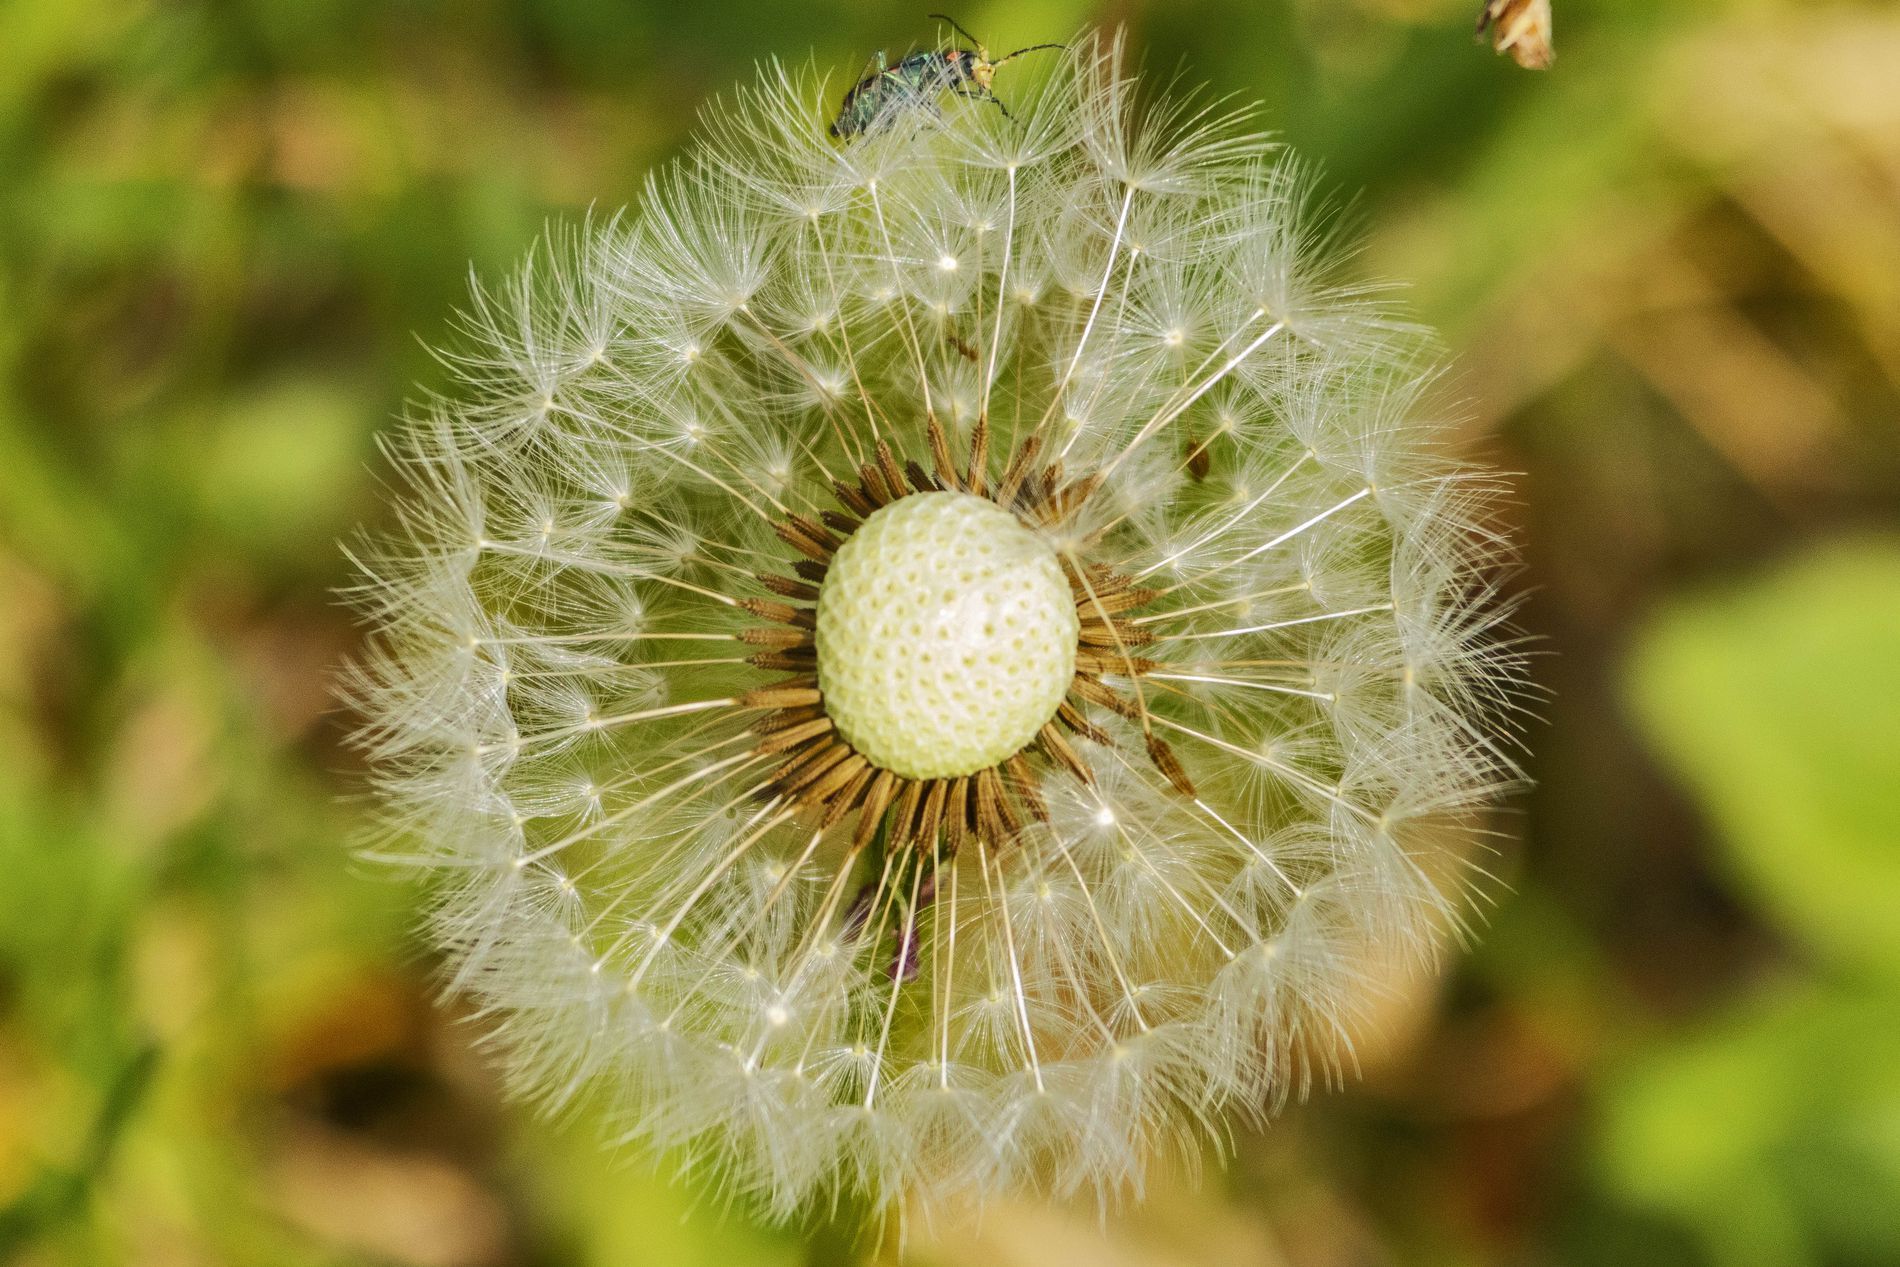
dandelion and insect
Close-up of a dandelion flower head transformed into feathery white seeds, with a small green insect perched on it, against a blurry green and brown background.
A fluffy, white, round dandelion flower head with traces of its green core is observed in a straight-on overhead shot, and a small green insect with long antennae. The image is taken before a natural, peaceful background having an environment ideal for contemplating the small things about nature. There are minimal colors: white, green, and pale brown. The look is extreme close-up, with the seed head and insect detail emphasized, and with high, diffused natural light.
Labels: Flower, Plant, Dandelion, Fungus, insect, blurry background
Camera: Canon Canon EOS 80D
Lens: TAMRON 18-200mm F/3.5-6.3 DiII VC B018, Canon TS-E 90mm f/2.8
Aperture: F6.3
Exposure: 1/2500 sec
ISO: 1250
Focal length: 200.0 mm